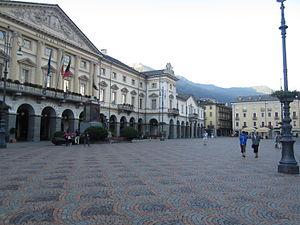
La place Émile-Chanoux est la place principale d'Aoste. Elle se trouve au cœur de la Vieille Ville, sa forme est rectangulaire. Elle s'ouvre le long de l'axe de l'ancien Decumanus maximus de la cité romaine, aujourd'hui la rue Jean-Baptiste-de-Tillier et la rue des Portes prétoriennes ; la rue Xavier-de-Maistre part de cette place vers le nord et l’avenue Conseil-des-Commis descend vers la gare.